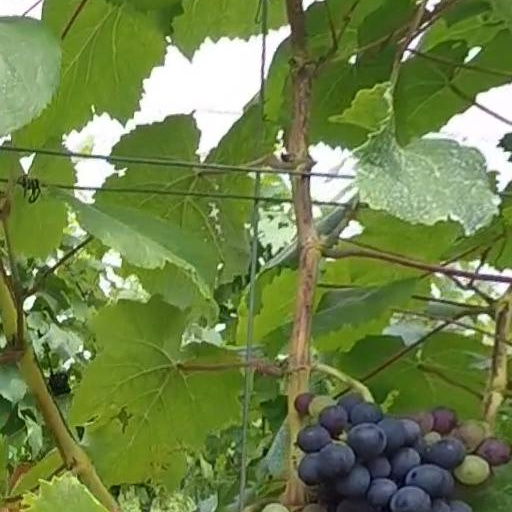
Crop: grape